Concerti grossi, Op. 6 (Handel)

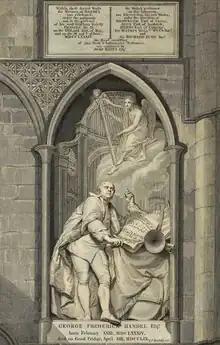
Handel's monument in Westminster Abbey with the plaque recording his commemoration in 1784

The eighth concerto in C minor draws heavily on Handel's earlier compositions. Its form, partly experimental, is close to that of the Italian concerto da camera, a suite of dances. There are six movements of great diversity.